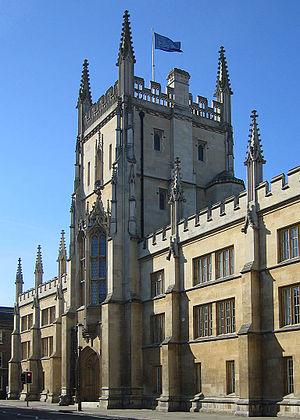
Cambridge University Press ou CUP est une maison d'édition universitaire britannique rattachée à l’université de Cambridge. Elle est, avec l'Oxford University Press, l'une des deux « privileged presses », c'est-à-dire des maisons d'édition qui ont le droit de publier la version de la Bible autorisée en Grande-Bretagne.